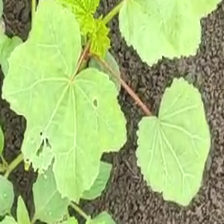
Weed species: Little_Mallow(Malva parviflora)